Tuol Sleng Genocide Museum

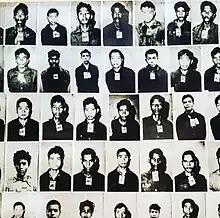
Photographs of victims on display

The prison had a staff of 1,720 people throughout the whole period. Of those, approximately 300 were office staff, internal workforce and interrogators. The other 1,400 were general workers, including people who grew food for the prison. Several of these workers were children taken from the prisoner families. The chief of the prison was Khang Khek Ieu (also known as Comrade Duch), a former mathematics teacher who worked closely with Khmer Rouge leader Pol Pot. Other leading figures of S-21 were Kim Vat "aka" Ho (deputy chief of S-21), Peng (chief of guards), Mam Nai "aka" Chan (chief of the Interrogation Unit), and Tang Sin Hean "aka" Pon (interrogator). Pon was the person who interrogated important people such as Keo Meas, Nay Sarann, Ho Nim, Tiv Ol, and Phok Chhay.